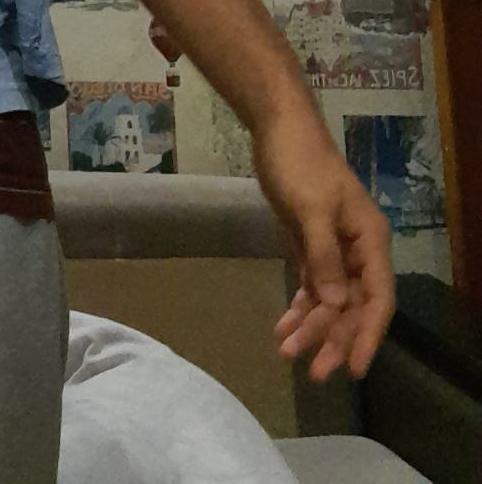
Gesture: no_gesture